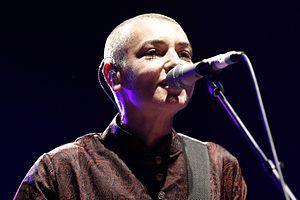
Sinéad O'Connor lors du Festival interceltique de Lorient, le 10 août 2013. Brezhoneg: Sinéad O'Connor en Emvod ar Gelted en Oriant, 10 a viz Eost 2013.